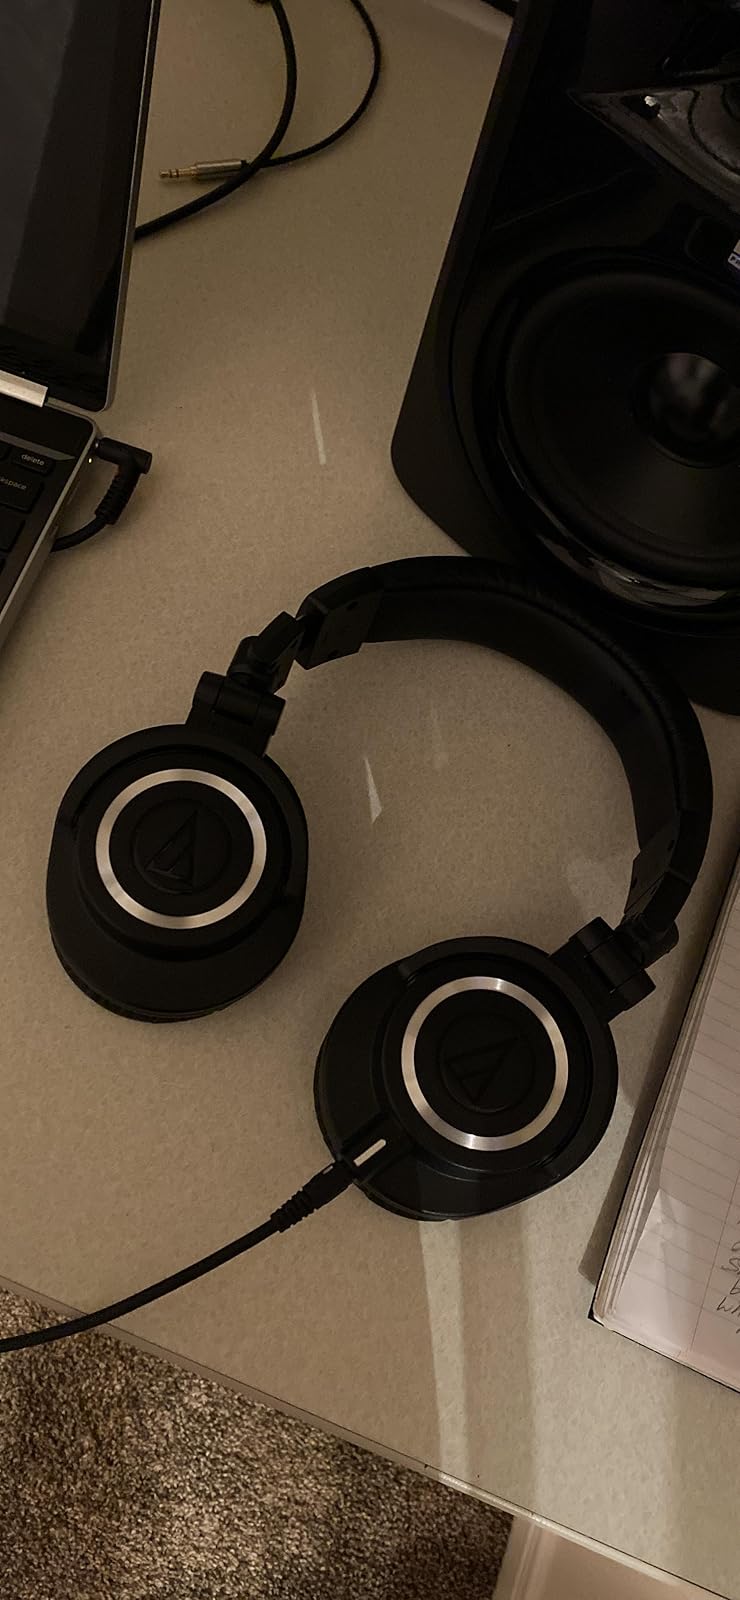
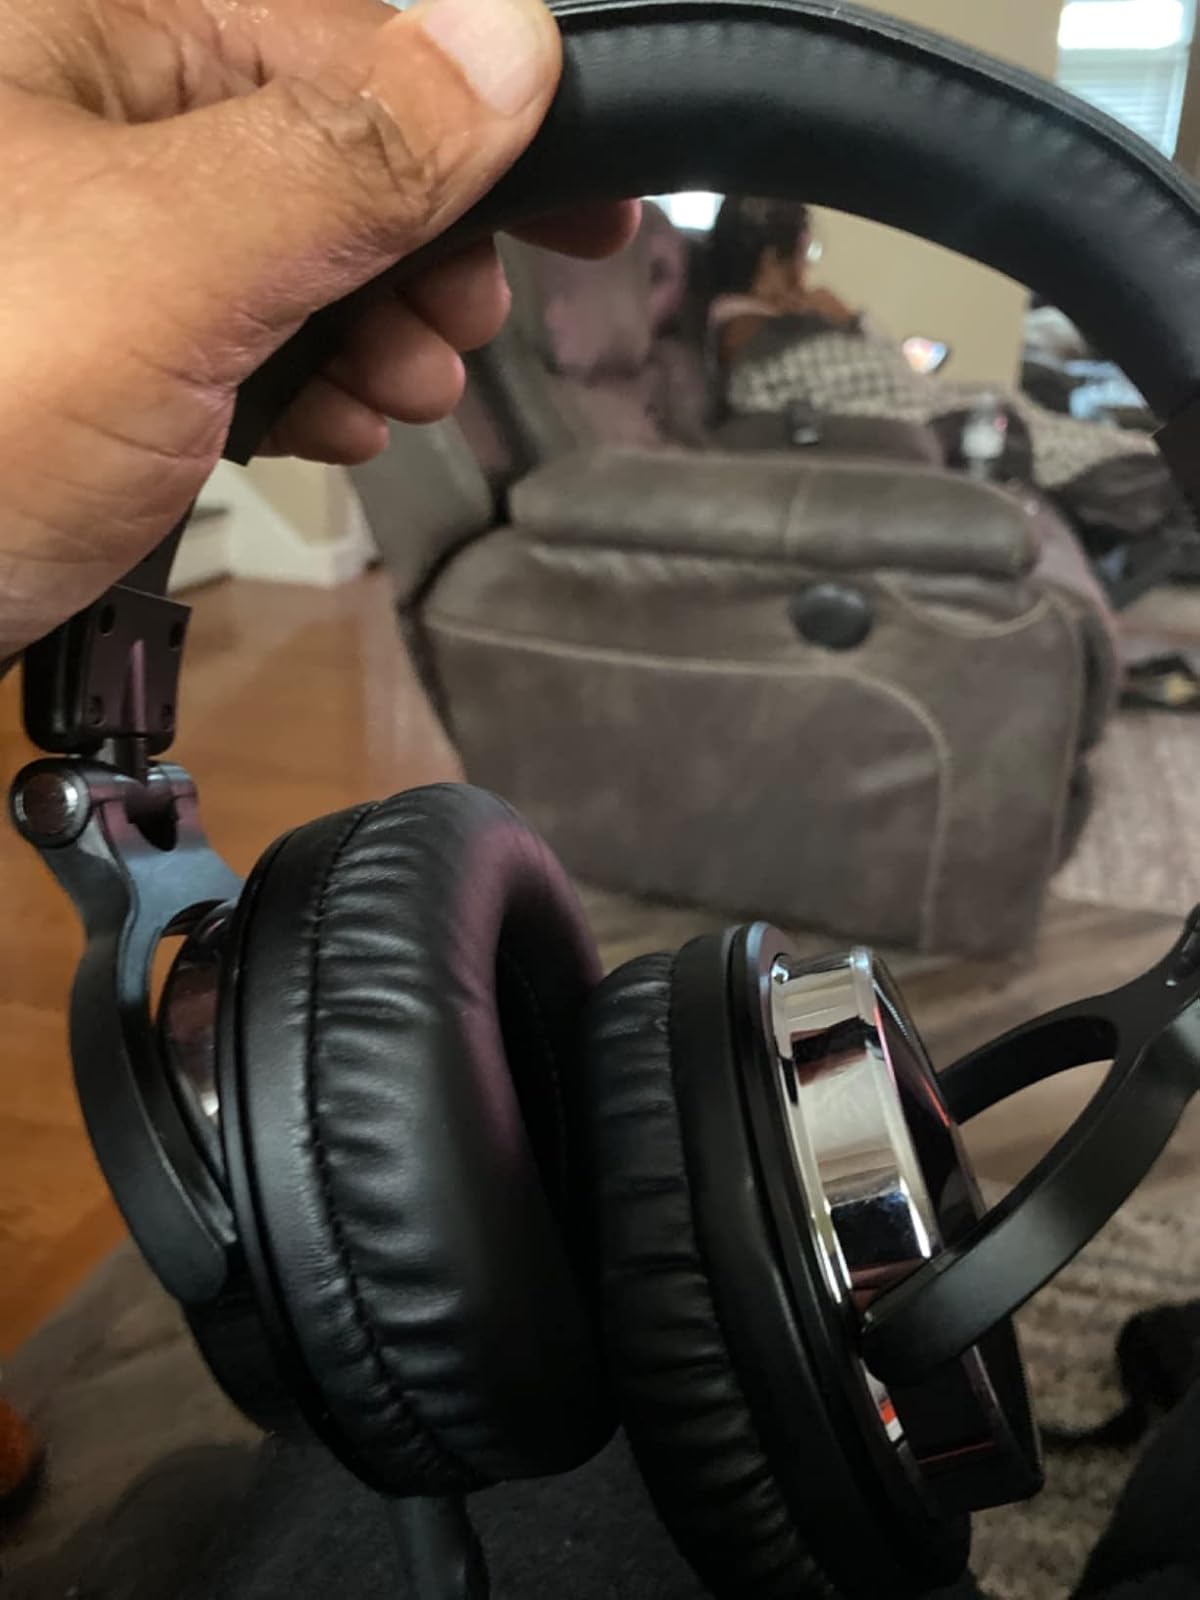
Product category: headphones
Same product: no